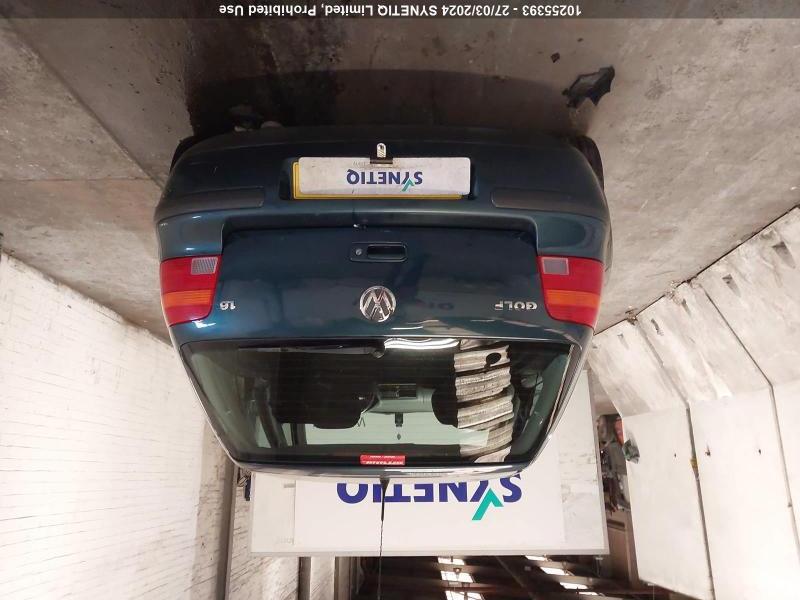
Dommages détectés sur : pare-brise arrière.
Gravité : majeur